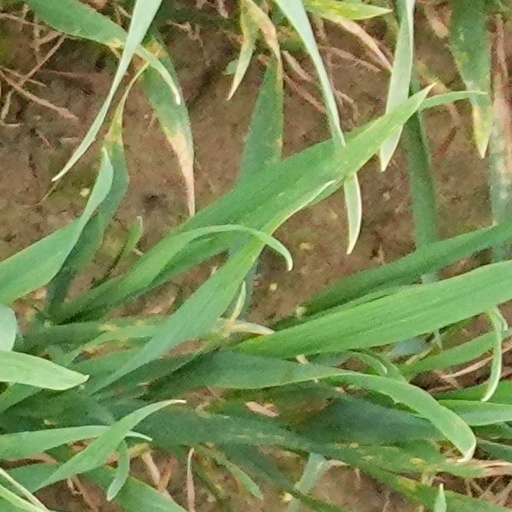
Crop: wheat